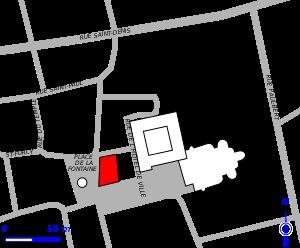
L'immeuble des Cinq Pignons est un immeuble situé dans la commune française de Lagny-sur-Marne, dans le département de Seine-et-Marne. Ses façades et toitures sont classées monument historique par arrêté du 12 mars 1970.